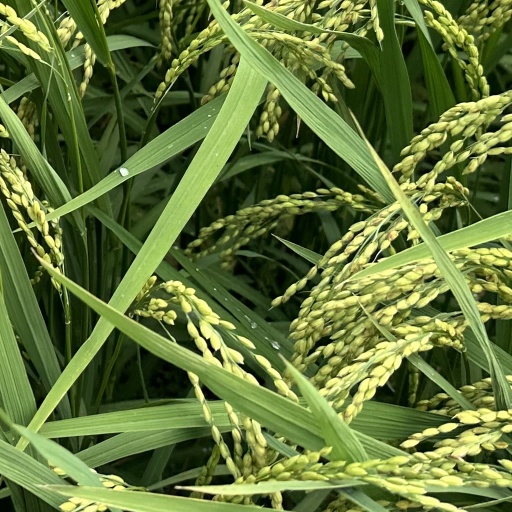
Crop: rice